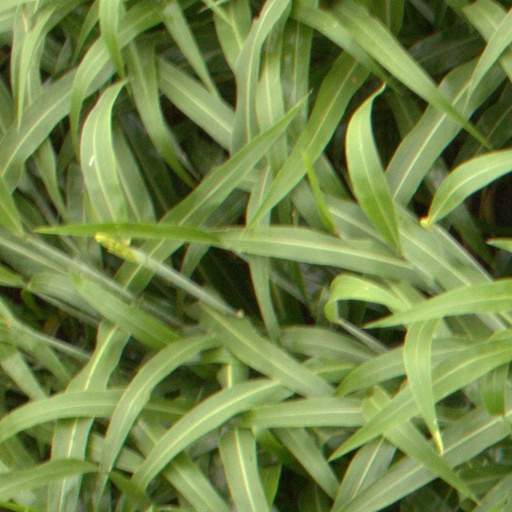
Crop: sorghum